Nammude Naadu

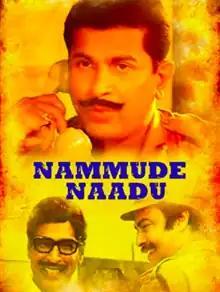

Nammude Naade is a 1990 Indian Malayalam-language film, produced and directed by K. Suku. The film stars Madhu, Jayabharathi, Urvashi and Balan K. Nair. The film has musical score by Vidyadharan.